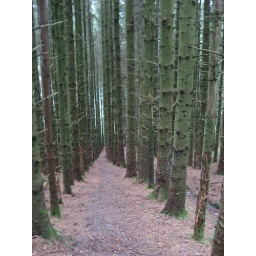
hiking up the hill in the forest